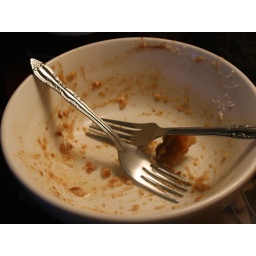
apple pie, in bed for two.